Elva (car manufacturer)

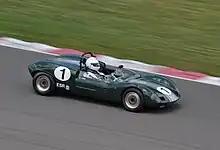
Elva Mk VII S at Circuit Mont-Tremblant in 2010

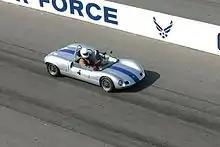
Elva Mk VII in 2004

After financial problems caused by the failure of the US distributor, Frank Nichols started a new company in Rye, Sussex in 1961 to continue building racing cars. The Elva Mk VI rear-engined sports car, still sticking with 1,100 cc Coventry Climax power, made its competition debut at Brands Hatch on Boxing Day, 1961, driven by Chris Ashmore, finishing second to the three-litre Ferrari of Graham Hill. The car was designed by Keith Marsden.